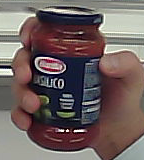
Product: barilla_pomodoro